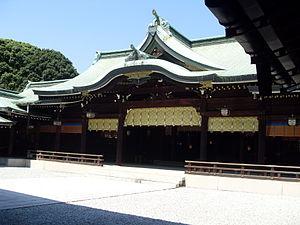
Le Meiji-jingū ou sanctuaire Meiji, est un sanctuaire shintoïste situé en plein cœur de Tokyo, dans l'arrondissement de Shibuya, en bordure du quartier Harajuku.